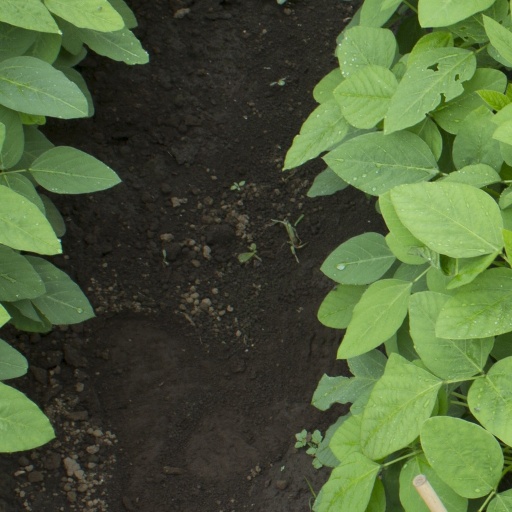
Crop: soybean